Christine Kalmer

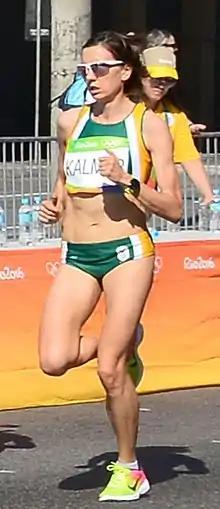
Christine Kalmer at the 2016 Summer Olympics

Christine Kalmer (born 10 February 1986) is a South African long-distance runner who specialises in the marathon. She competed in the women's marathon event at the 2016 Summer Olympics. She finished in 96th place with a time of 2:48:24.